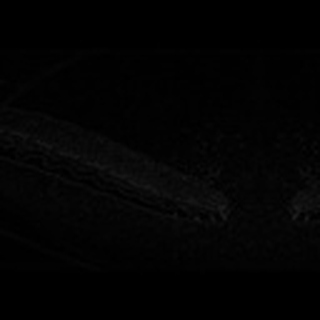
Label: cotton_army_worm